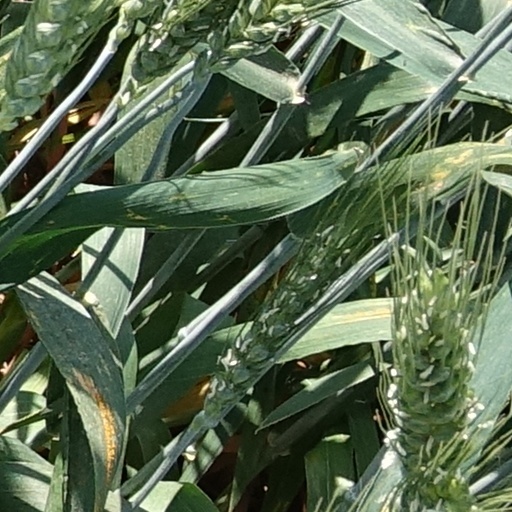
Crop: wheat